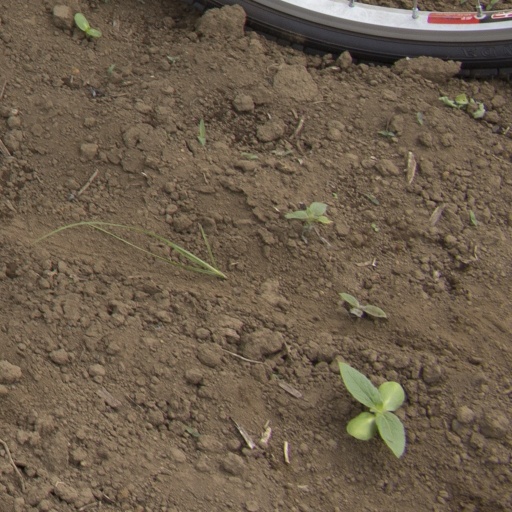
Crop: Jerusalem artichoke